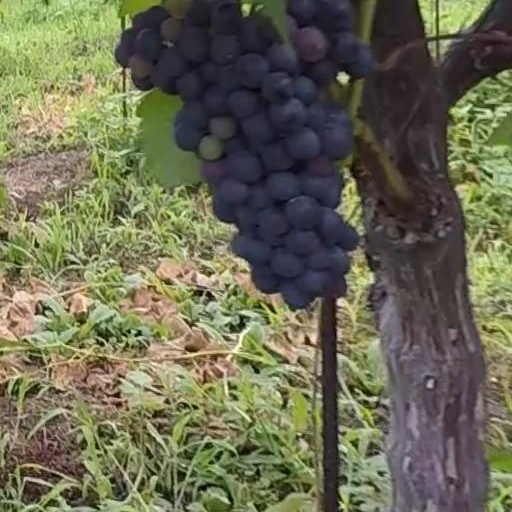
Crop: grape